Medical imaging

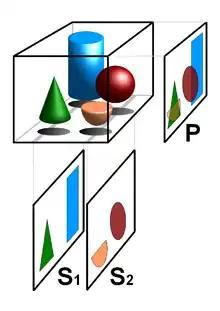
Basic principle of tomography: superposition free tomographic cross sections S and S compared with the (not tomographic) projected image P

Tomography is the imaging by sections or sectioning. The main such methods in medical imaging are: